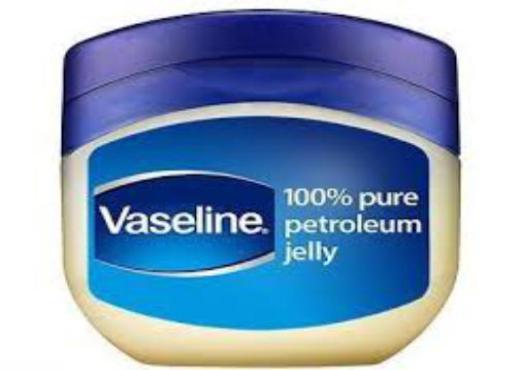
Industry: Necessities